Hurricane Arthur

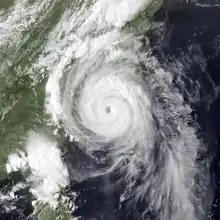
Arthur near peak intensity south of North Carolina on July 3

Hurricane Arthur was the earliest known hurricane to make landfall in the U.S. state of North Carolina in 2014. It was also the first hurricane to make landfall in the United States since Hurricane Isaac in 2012. The first named storm of the 2014 Atlantic hurricane season, Arthur developed from an initially non-tropical area of low-pressure over the Southeastern United States that emerged into the western Atlantic Ocean on June 28. After sufficiently organizing, developing a well-defined circulation and deep convection amid a favorable environment, it was classified as a tropical depression on July 1. The system continued to strengthen and was declared a tropical storm later that day. Drifting northward, the storm reached hurricane status early on July 3 and curved toward the north-northeast. Further structural organization resulted in additional intensification, and by 01:00 UTC on July 4, the system attained its peak winds of as a Category 2 hurricane on the Saffir–Simpson hurricane wind scale. Arthur made landfall at 03:15 UTC over North Carolina's Shackleford Banks, positioned between Cape Lookout and Beaufort, and intensified slightly further, with a minimum atmospheric pressure of 973 mbar (hPa; 28.70 inHg). The storm then trekked swiftly northeast, weakening as it passed by Cape Cod and Nantucket, before transitioning into an extratropical cyclone and coming ashore at Weymouth, Nova Scotia, on July 5. The remnants continued generally northeastward through Atlantic Canada before ultimately dissipating on July 9 over the Labrador Sea.